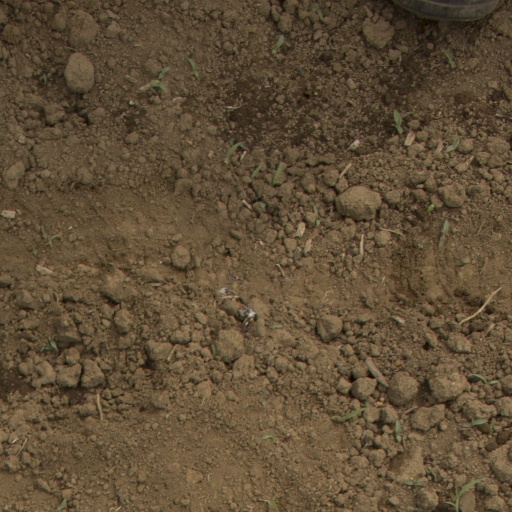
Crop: Jerusalem artichoke